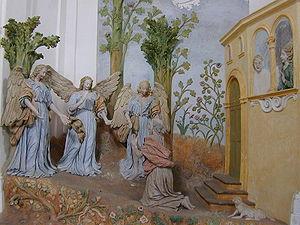
Le Mont Sacré Sainte Trinité de Ghiffa est un calvaire édifié à la fin du XVIᵉ et au début du XVIIᵉ siècle, à Ghiffa, une petite ville située dans la province du Verbano-Cusio-Ossola dans le Piémont, dédié à la Sainte Trinité, qui a été inscrit le 3 juillet 2003, avec huit autres calvaires du Piémont et de la Lombardie sur la liste du patrimoine mondial au titre des biens culturels par l’Unesco.
Ghiffa est une commune d'environ 2 400 habitants, située dans la province du Verbano-Cusio-Ossola, dans la région du Piémont, au nord-ouest de l'Italie.